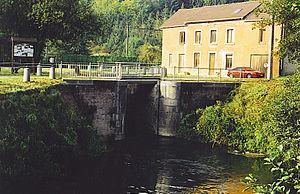
Chanxhe est un village belge de la commune de Sprimont en province de Liège. Toutefois, la partie du village située en rive gauche de l'Ourthe fait partie de la commune de Comblain-au-Pont.